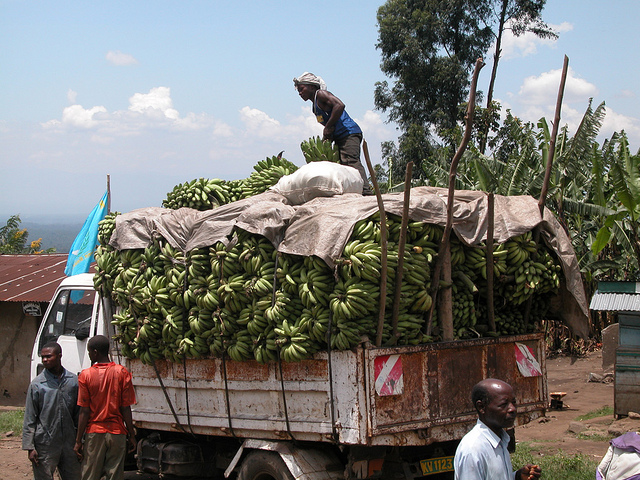
A deliver truck filled with piles of unripened bananas.

A man loads bananas high on top of a banana truck.

A truck carries a full load of bananas ready to be shipped.

Man standing on the back of a truck loaded with green bananas,

A man on top of a truck filled with bananas